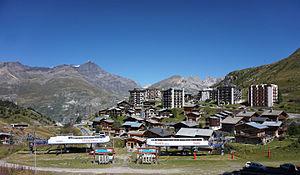
Tignes est une commune française située dans le massif de la Vanoise en Haute-Tarentaise, dans le département de la Savoie en région Auvergne-Rhône-Alpes. Elle comptait 2 196 habitants en 2017.